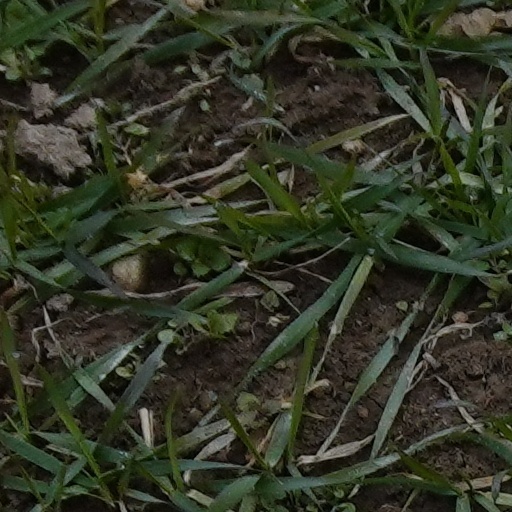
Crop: wheat